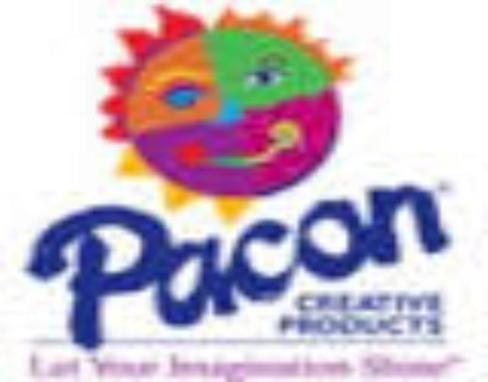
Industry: Others